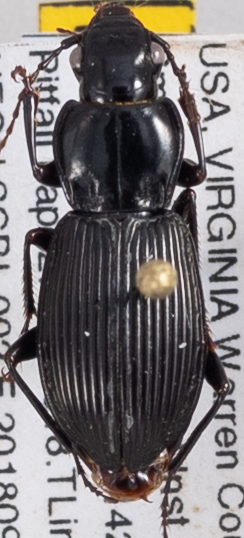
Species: Pterostichus coracinus
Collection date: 2018-09-27
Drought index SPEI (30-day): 1.45
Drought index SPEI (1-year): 2.09
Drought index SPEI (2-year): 1.69